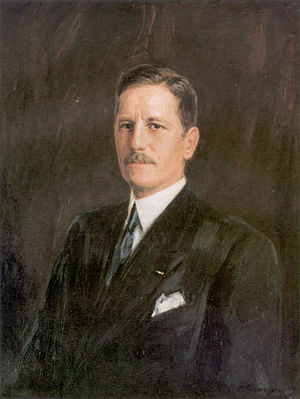
Amerikanske krigsministre / Krigsministre
Patrick Jay Hurley
"Krigsministeren eller Secretary of War var et medlem af den amerikanske præsidents kabinet helt fra George Washingtons embedstid. En tilsvarende stilling, med titlen ""Secretary at War"" eller ""Secretary of War"" blev udpeget til at tjene Konføderationskongressen under den forudgående forfatning mellem 1781 og 1789. Benjamin Lincoln og senere Henry Knox beklædte denne post. Da Washington blev indsat som den første præsident efter vedtagelsen af USA's forfatning, udpegede han Knox til at fortsætte.